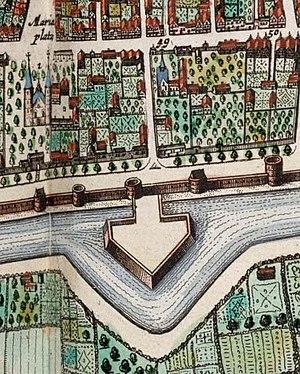
L'Atlas van Loon est un ensemble d'atlas géographiques réalisé pour Frederik Willem van Loon et comptant vingt-quatre volumes connus.